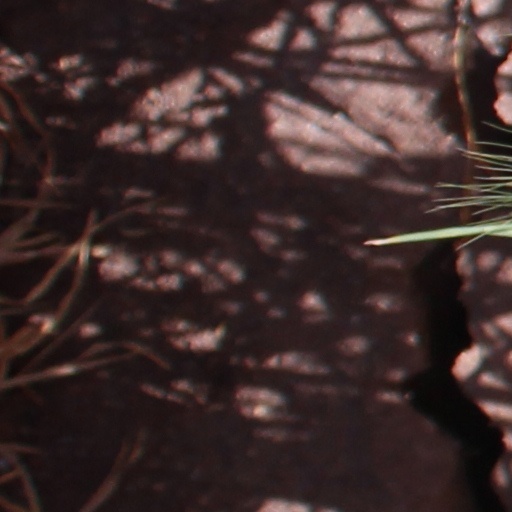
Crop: wheat